Black rose symbolism

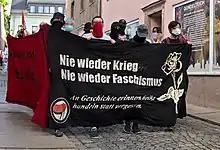
Anarchist anti fascists with black rose

"Black Rose Books" is the name of the Montreal anarchist publisher and small press imprint headed by the libertarian-municipalist and anarchist Dimitrios Roussopoulos. One of the two anarchist bookshops in Sydney is Black Rose Books which has existed in various guises since 1982.